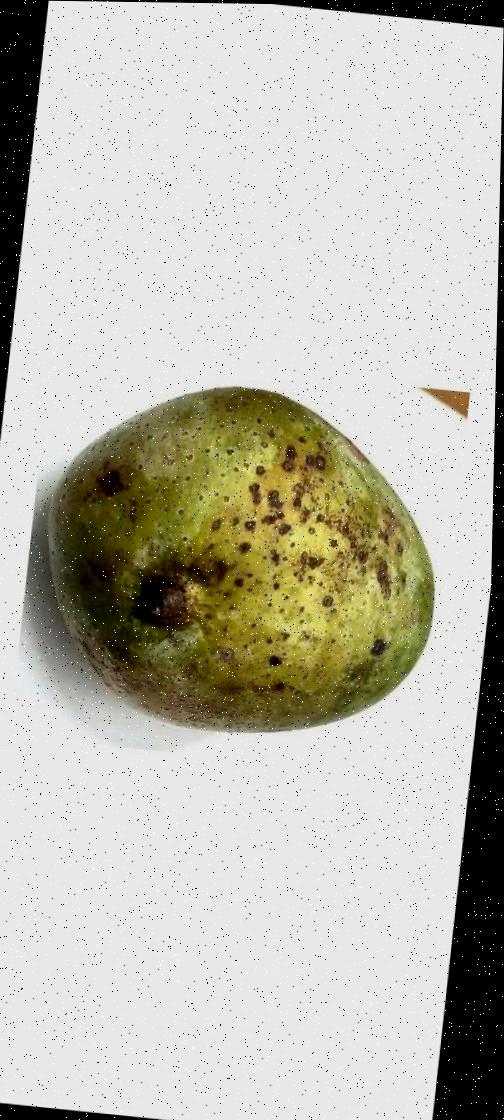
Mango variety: Fazli Classic